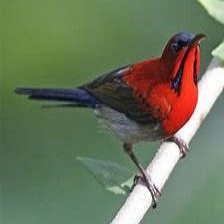
Species: CRIMSON SUNBIRD
Scientific name: AETHOPYGA SIPARAJA